River Mersey

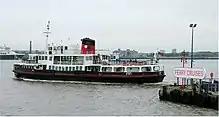
Ferry across the Mersey, June 2005

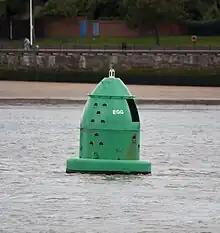
Egg Buoy near Egremont, Wallasey

Capt. William Gill of the Isle of Man Steam Packet Company, charted a safe, navigable channel (the Victoria Channel) through the treacherous uncharted waters of the estuary in 1836.